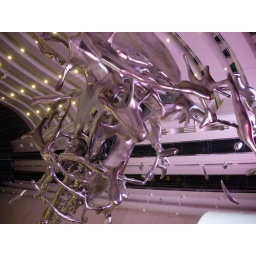
sculpture in water tower